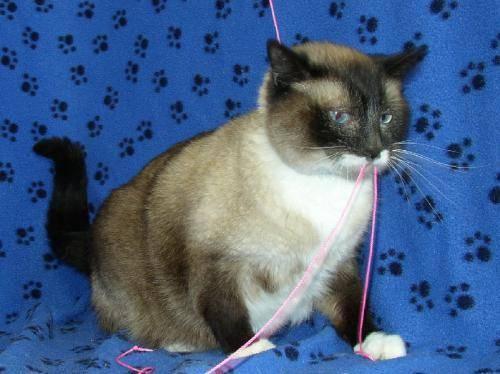
cat